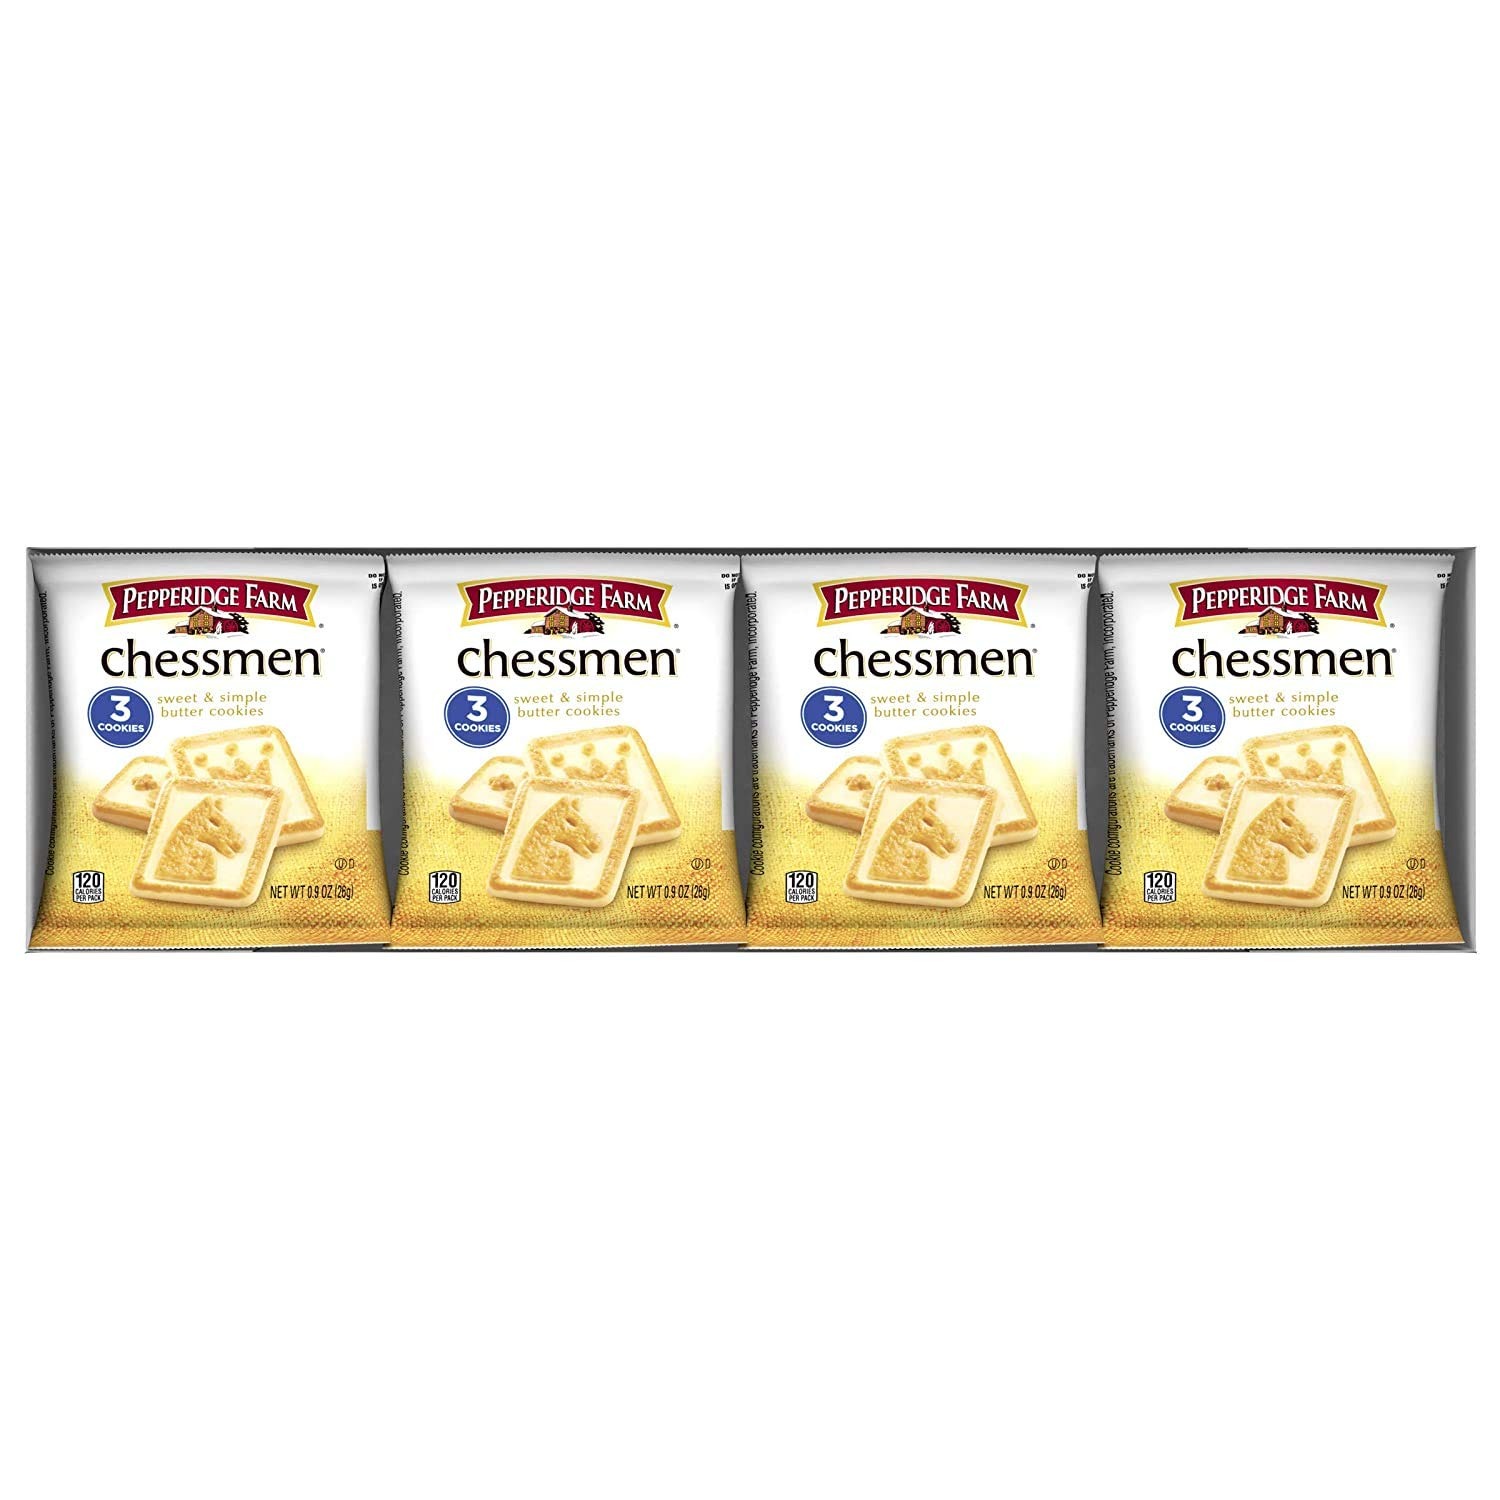
Item Name: Pepperidge Farm Chessmen Butter Cookies Multipack, 8 Packs, 3 Cookies per Pack
Bullet Point 1: Butter cookies: classic butter cookies with whimsical chess designs
Bullet Point 2: On-the-go treats: cookie packs are perfect for an on-the-go snack or sweet treat anytime
Bullet Point 3: Mouth watering goodness: Pepperidge Farm Chessmen are melt-in-your-mouth cookies baked to golden perfection
Bullet Point 4: Sweet moments: take pleasure in the simplicity of a cookie well-baked with carefully selected, quality ingredients
Bullet Point 5: 9 snack packs: 9 convenient packs of cookies with 3 Chessmen cookies per pack
Value: 7.2
Unit: Ounce

Price: 7.99